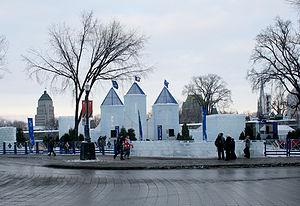
Carnaval de Québec 2011. Palais de Bonhomme. Place Loto-Québec. Place de l’Assemblée-Nationale. Ville de Québec, Québec, Canada.